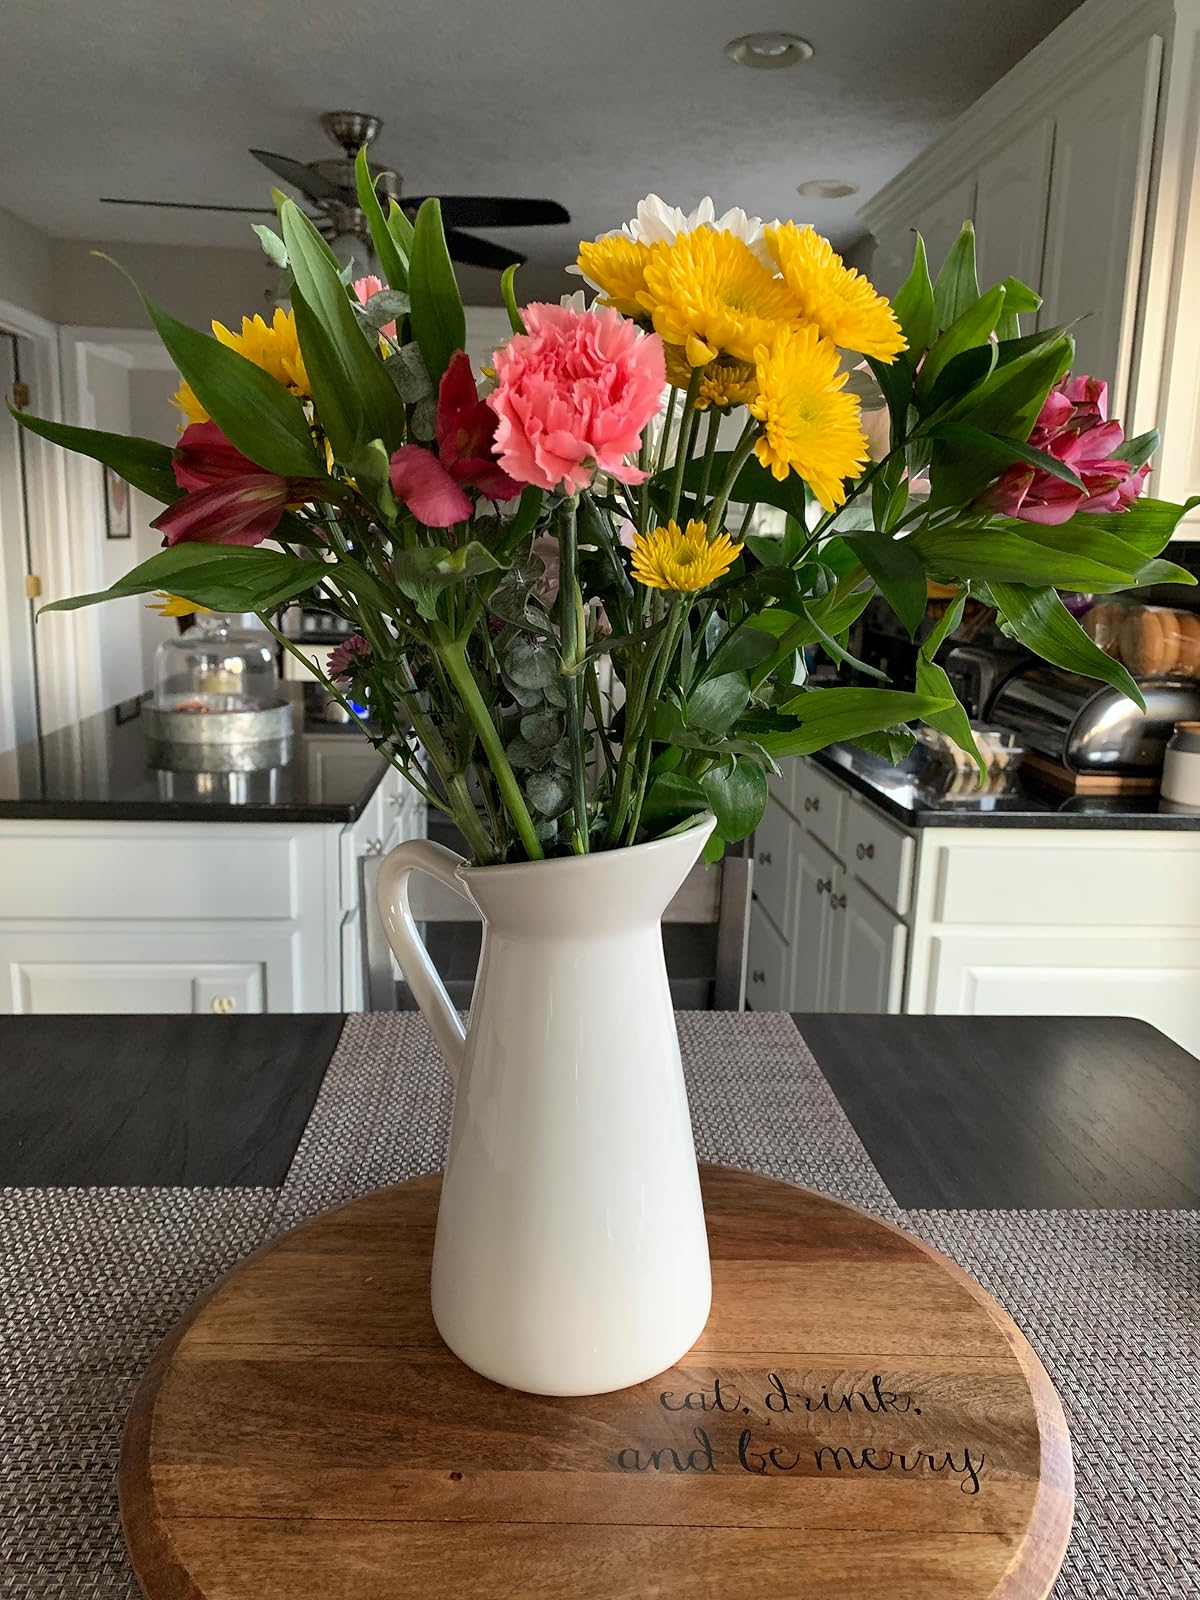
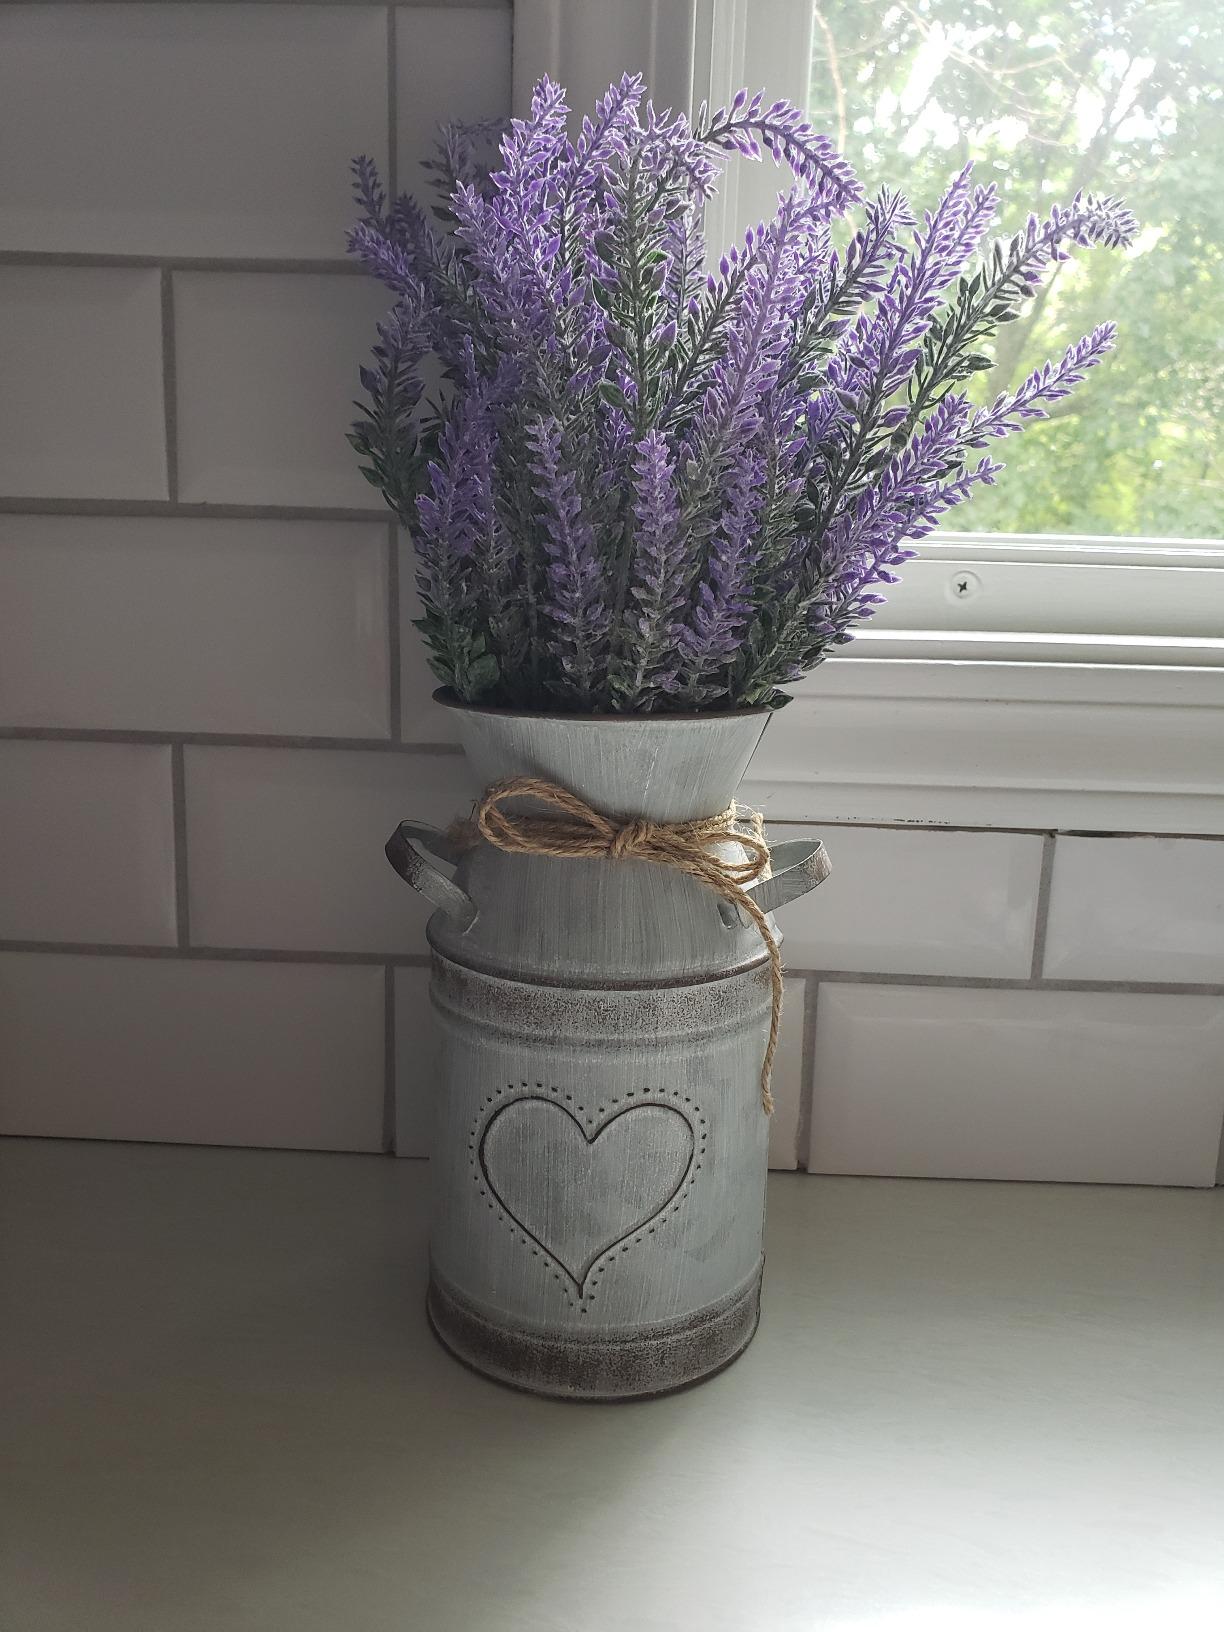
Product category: vase
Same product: no